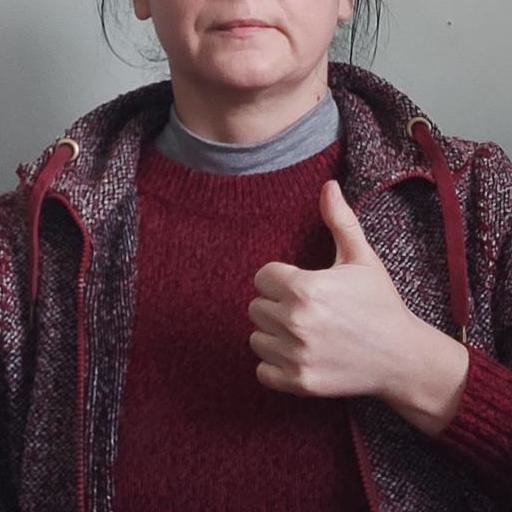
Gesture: like